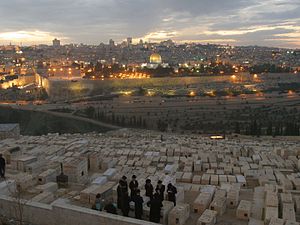
Kaddish
Kaddish ved en grav
"Kaddish, der kommer af det hebraiske ""kaddosh"" som betyder ""hellig"", en meget anvendt bøn på aramæisk, der anvendes i den jødiske gudstjeneste. Egentlig er kaddish-bønnen en mindebøn for afdøde, og den læses da også flere steder i gudstjenesten af personer, der i den forløbne tid inden har mistet en slægtning.